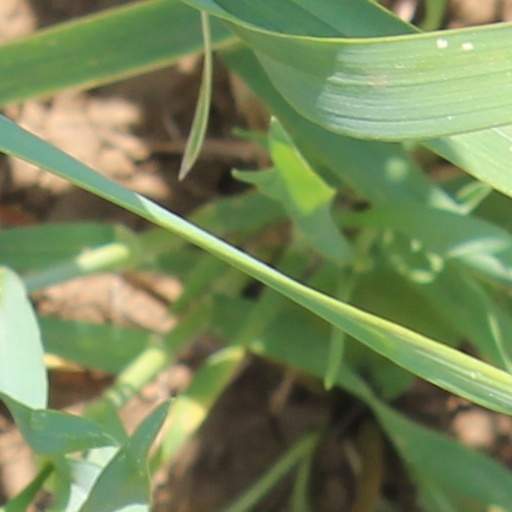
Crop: wheat